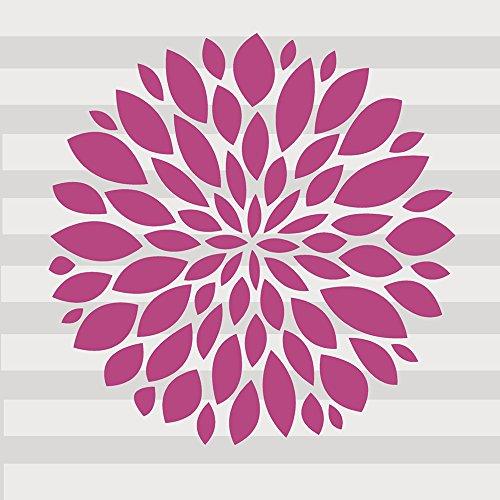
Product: Glenna Jean Millie Flower Wall Decal, Pink
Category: Baby Products | Nursery | Décor | Wall Décor | Stickers
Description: Made from 3-mil, soft PVC film that can be removed with little or no adhesive for up to two years and a matte surface that suppresses unwanted reflection.
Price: $12.60